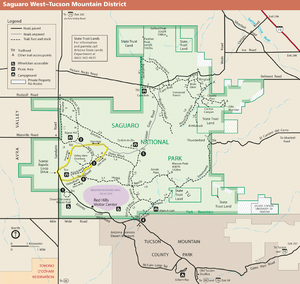
Carte de la zone Ouest du parc national de Saguaro, Arizona, États-Unis.
Le parc national de Saguaro est un parc national américain situé près de Tucson, dans le comté de Pima, au sud de l’Arizona.